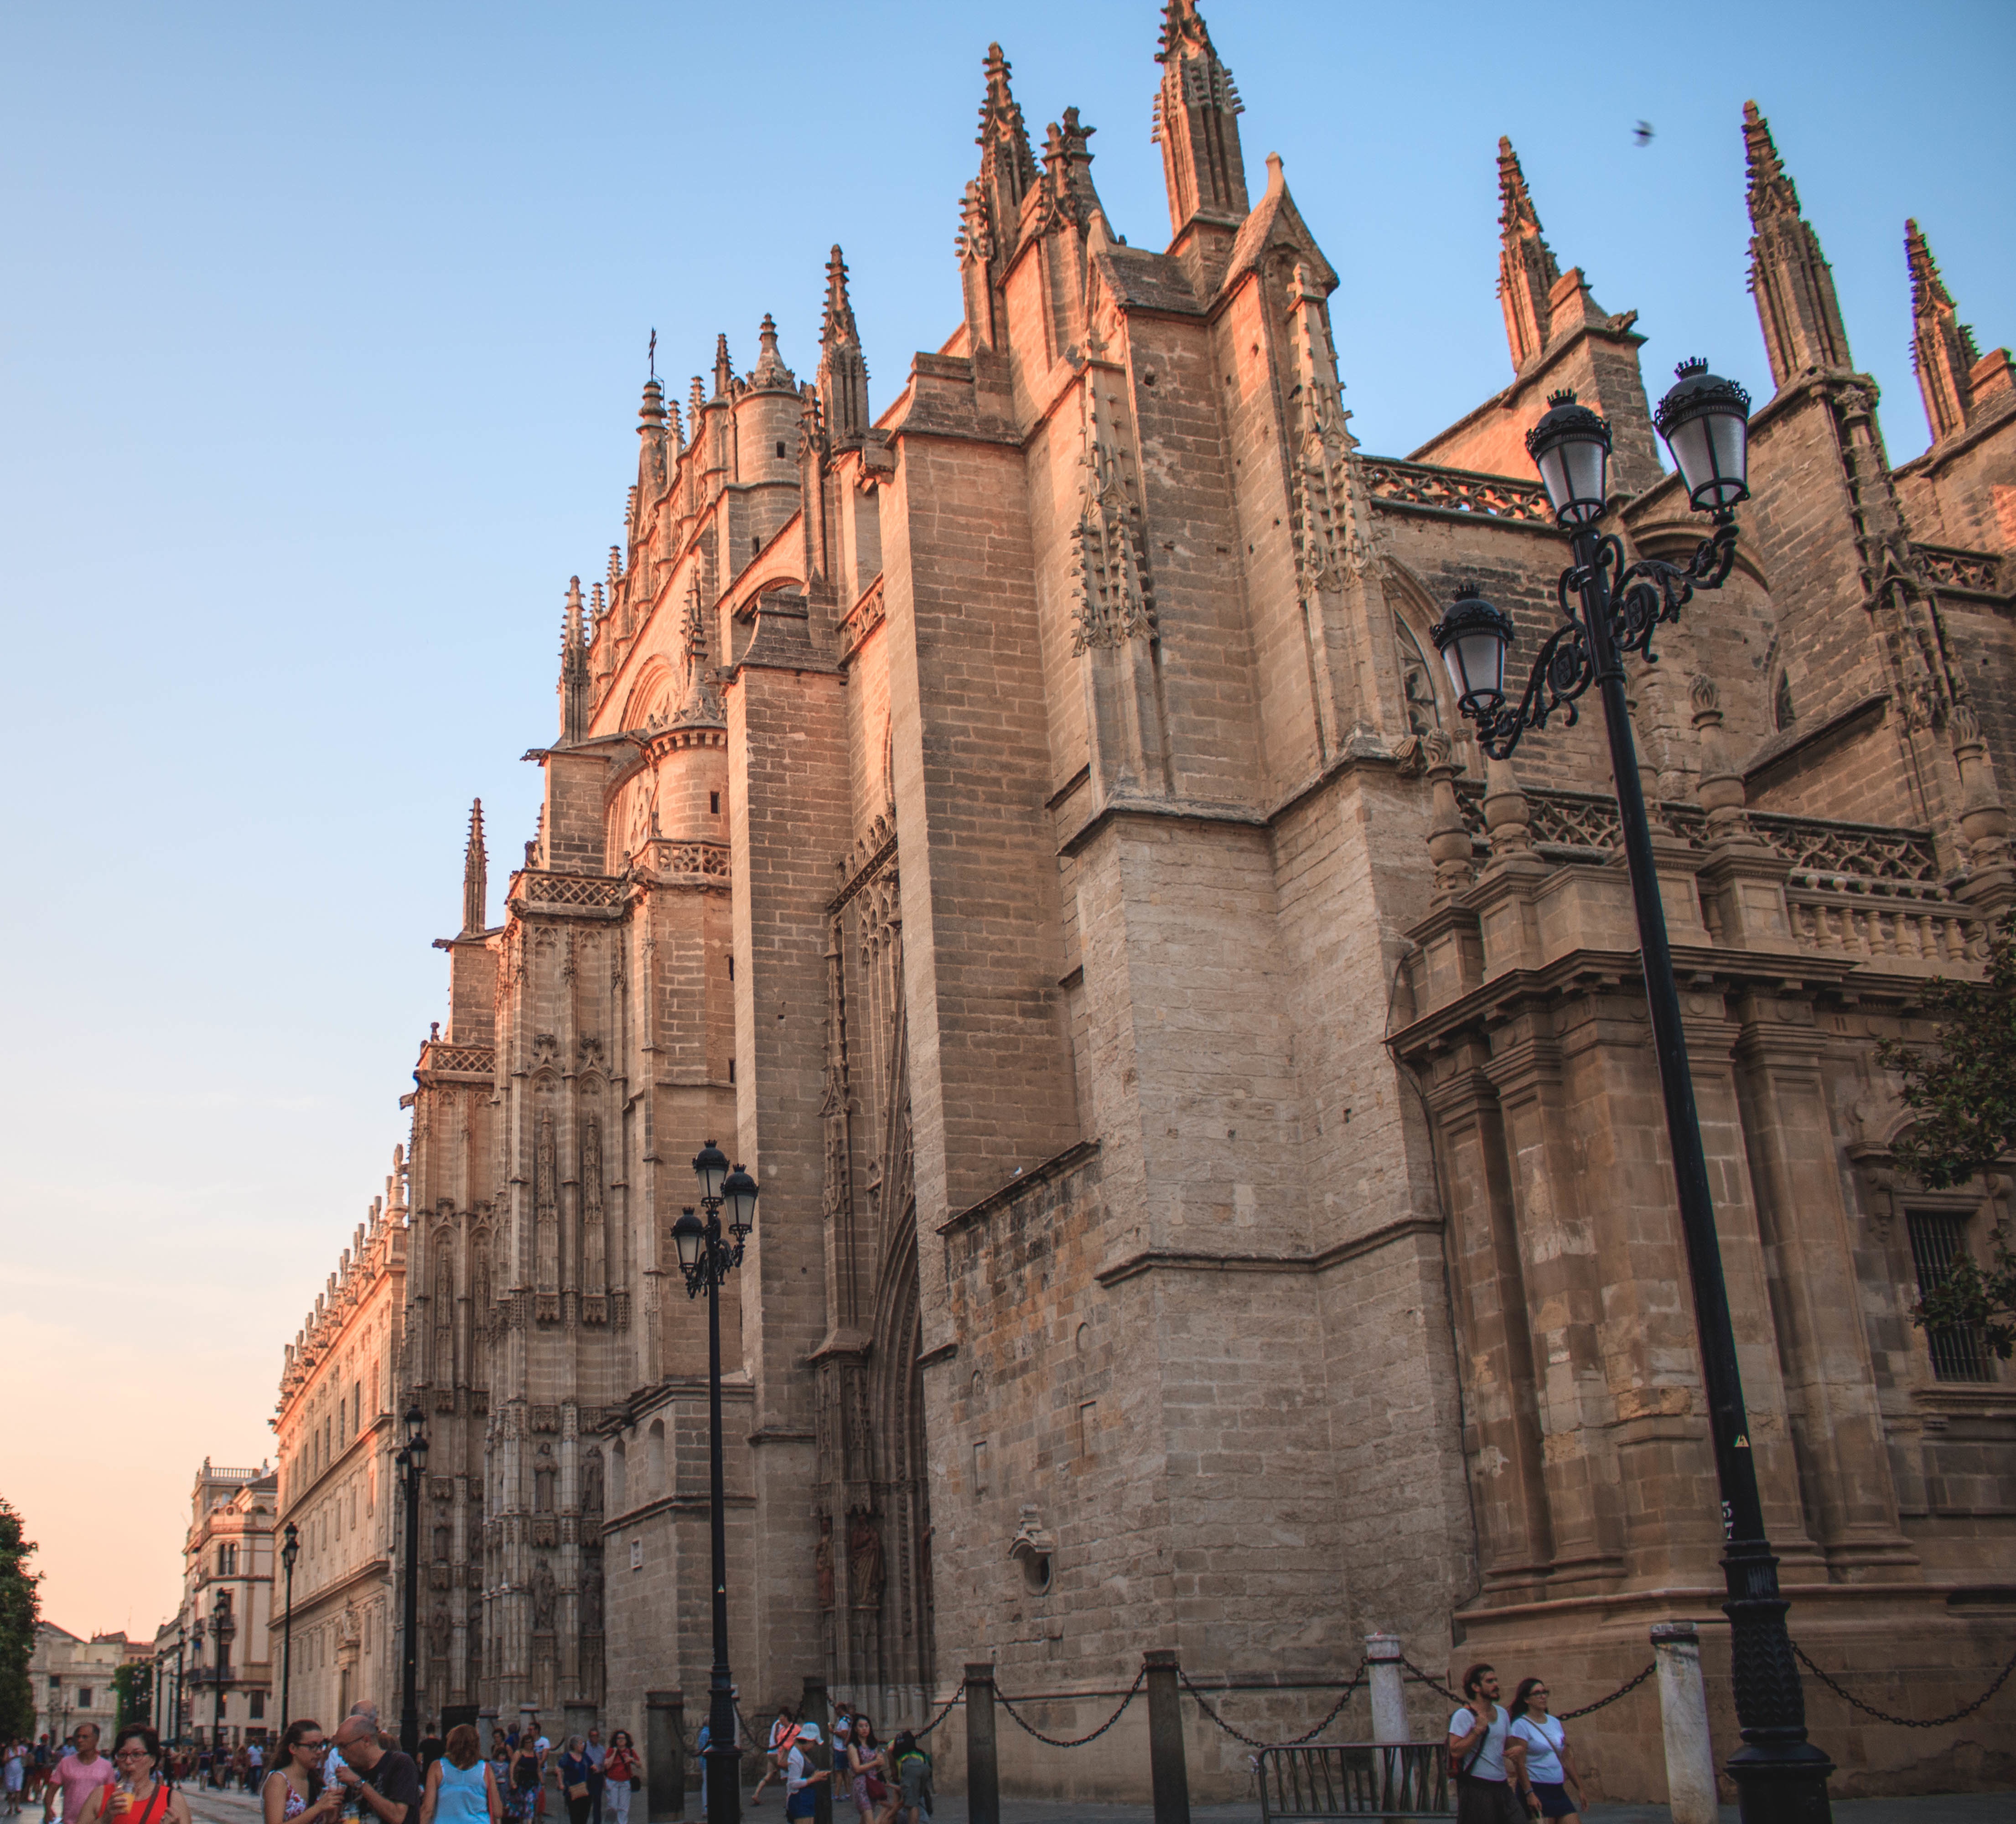
building, plaza, landmark, cathedral, tourism, place of worship, temple, spire, gothic architecture, tours, historic site, ancient history